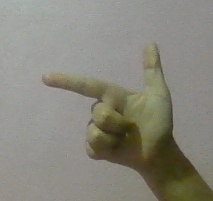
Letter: yaa